Weightlifting at the 2018 Summer Youth Olympics – Boys' 69 kg

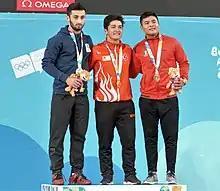

These are the results for the boys' 69 kg event at the 2018 Summer Youth Olympics.